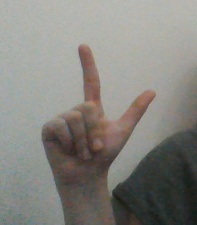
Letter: laam